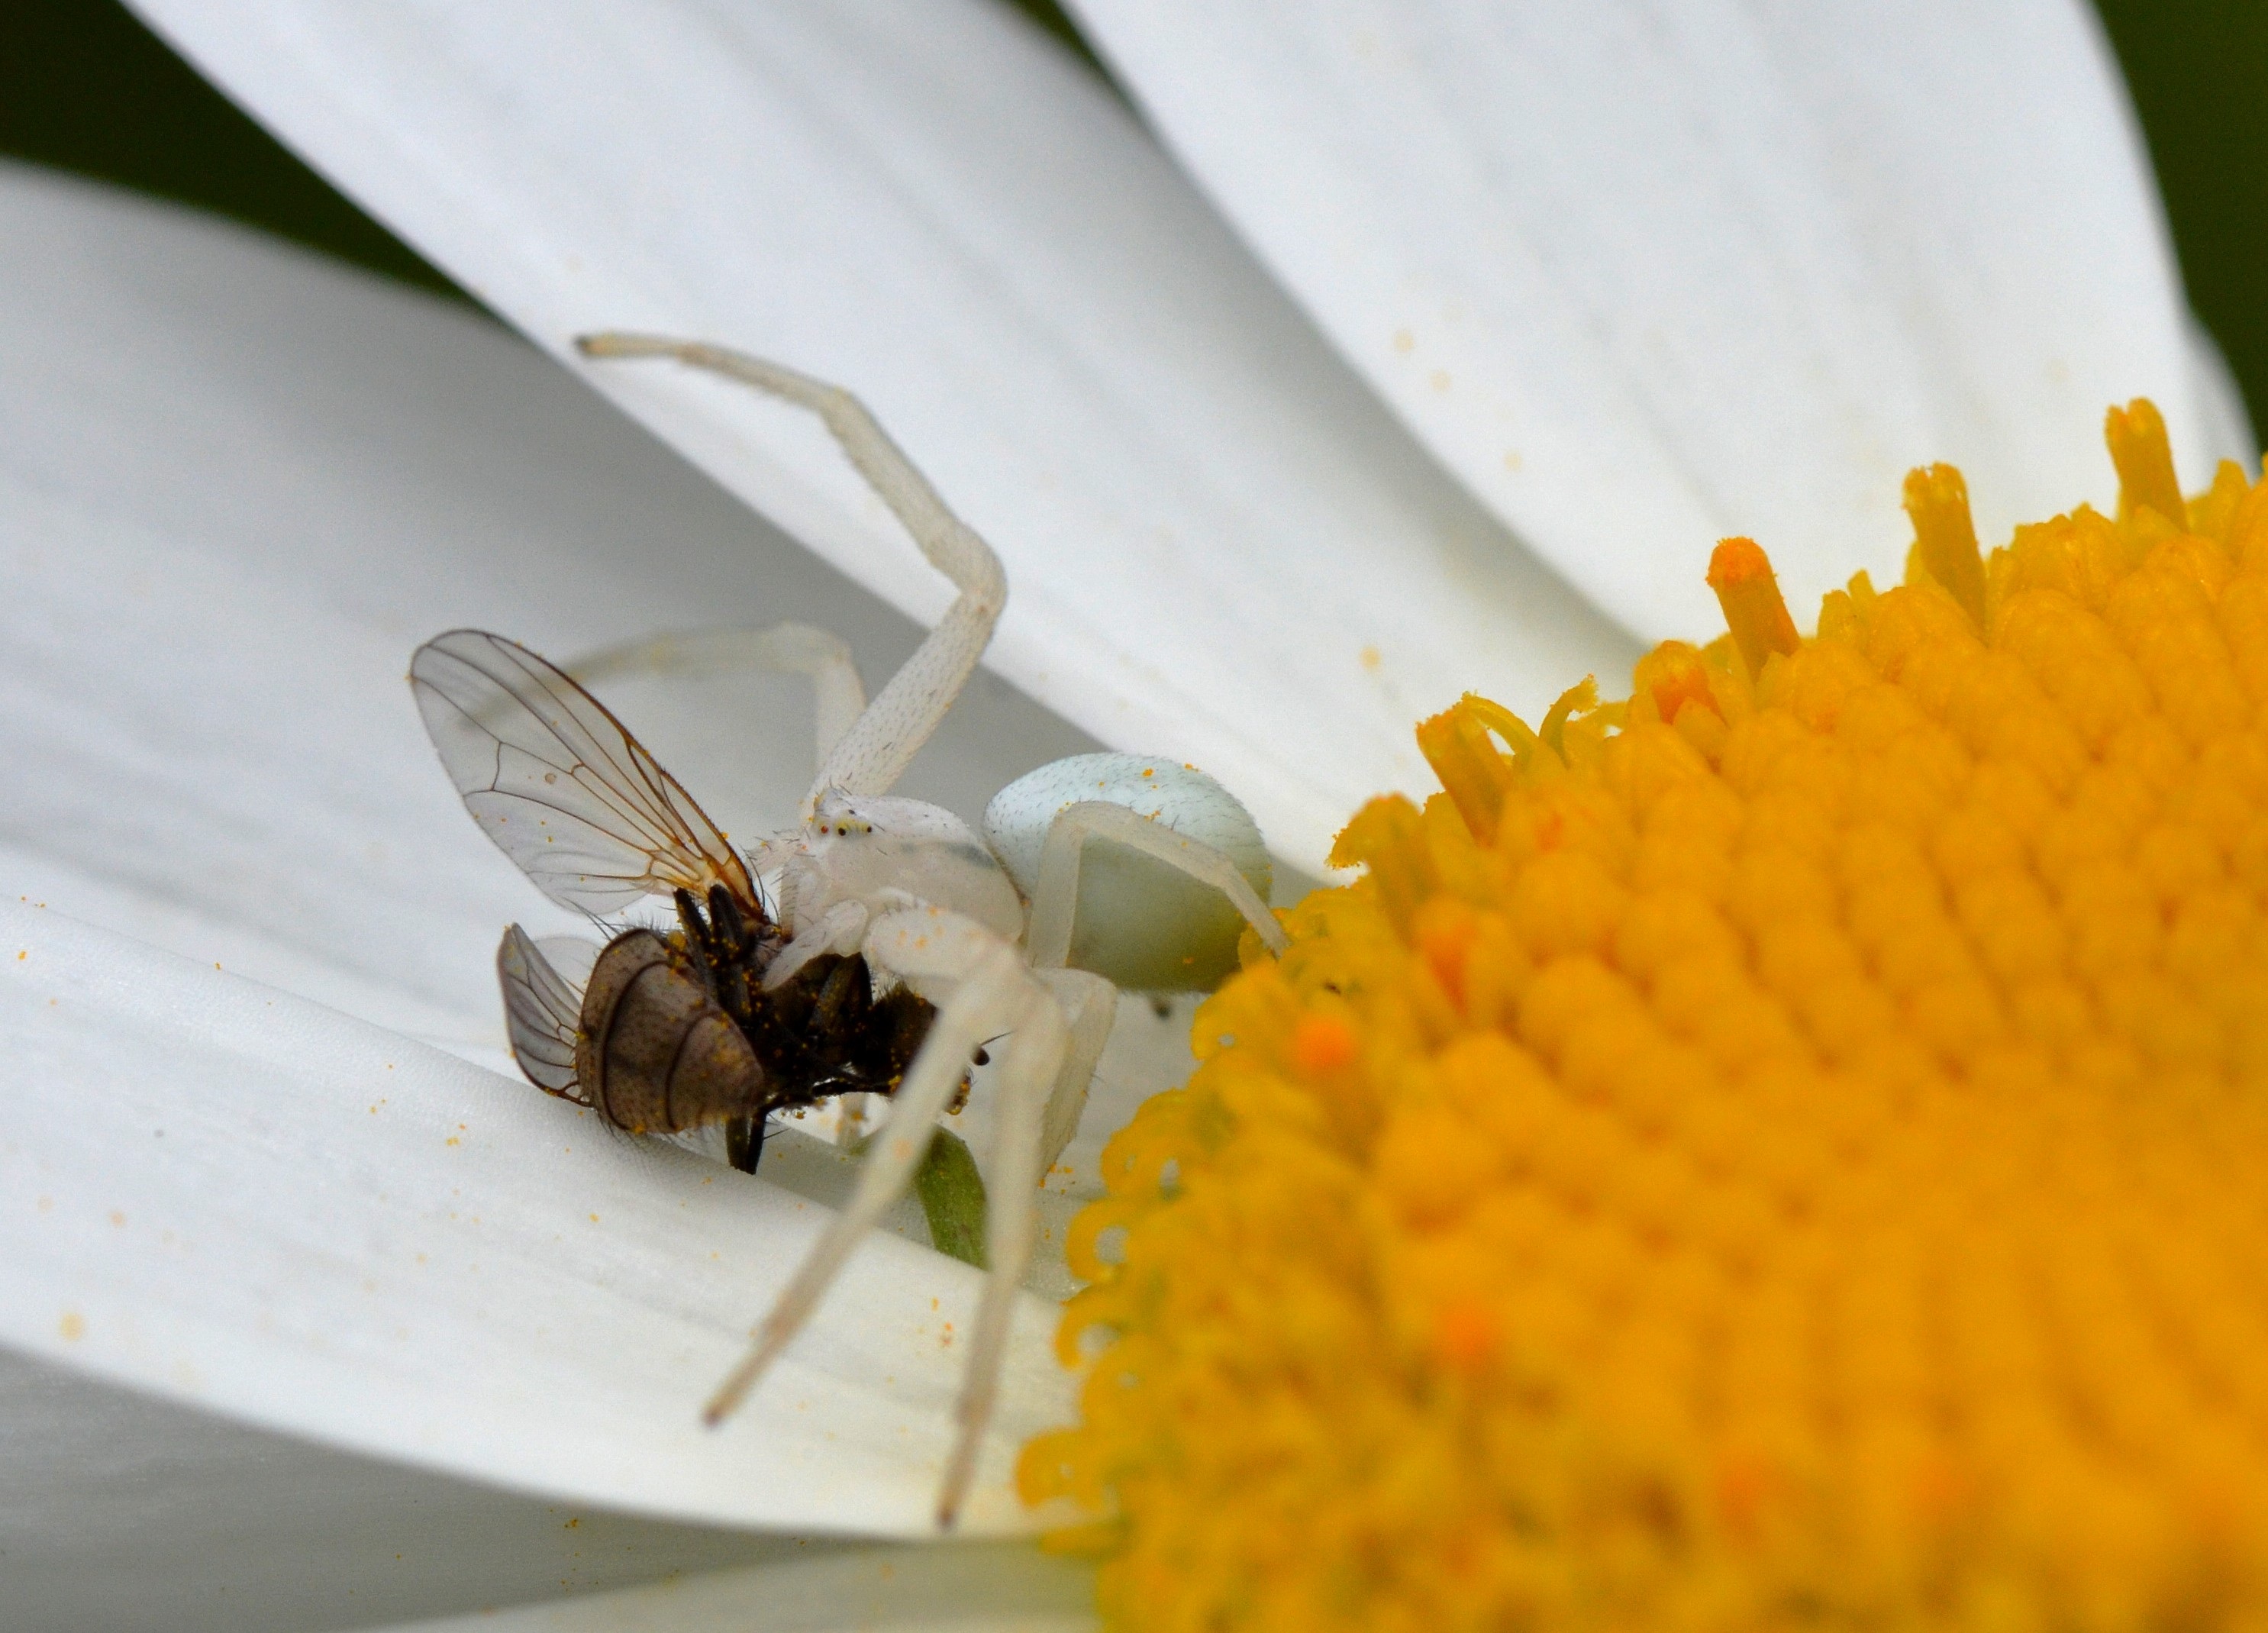
plant, photography, leaf, flower, petal, pollen, insect, botany, yellow, flora, fauna, invertebrate, close up, spider, bee, nectar, arachnids, macro photography, honey bee, membrane winged insect, spider crab, spider feast